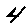
Label: 4